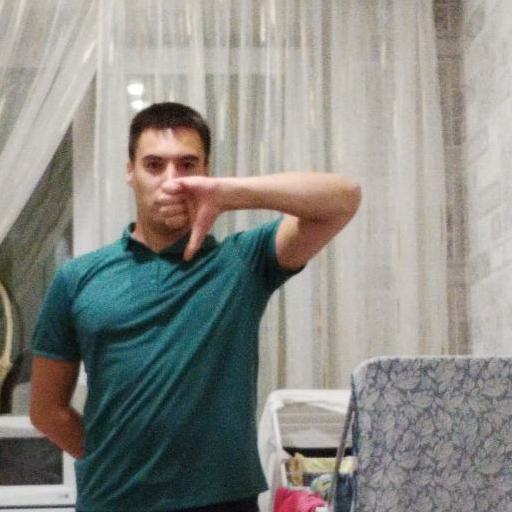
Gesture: dislike